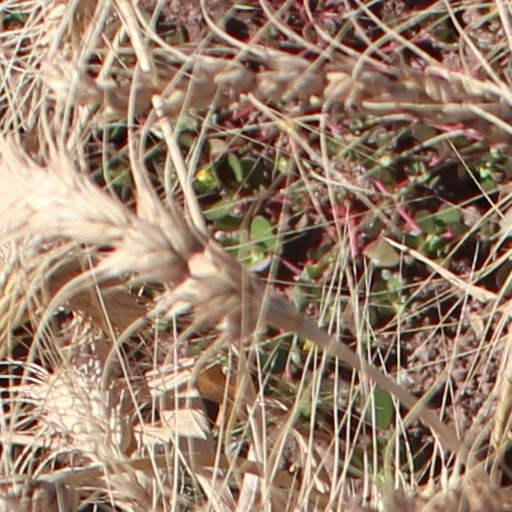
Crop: wheat